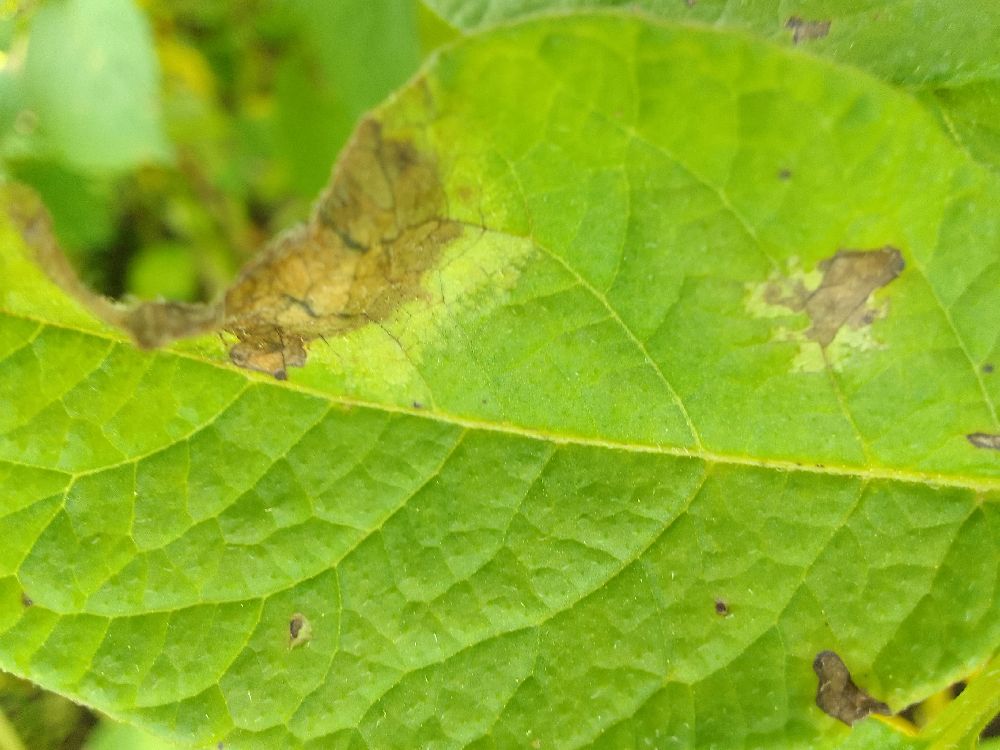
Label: Late blight